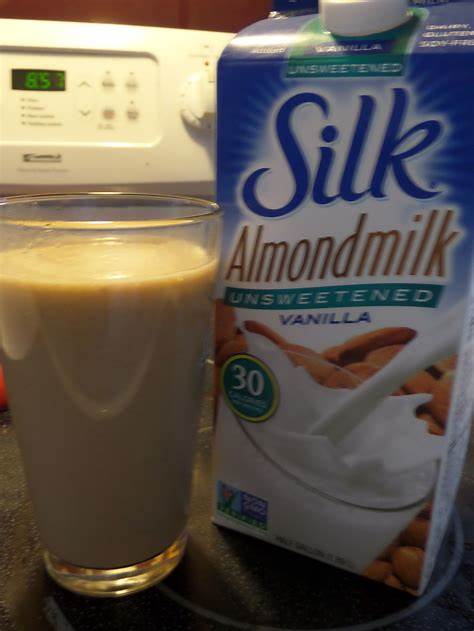
Waste category: cardboard